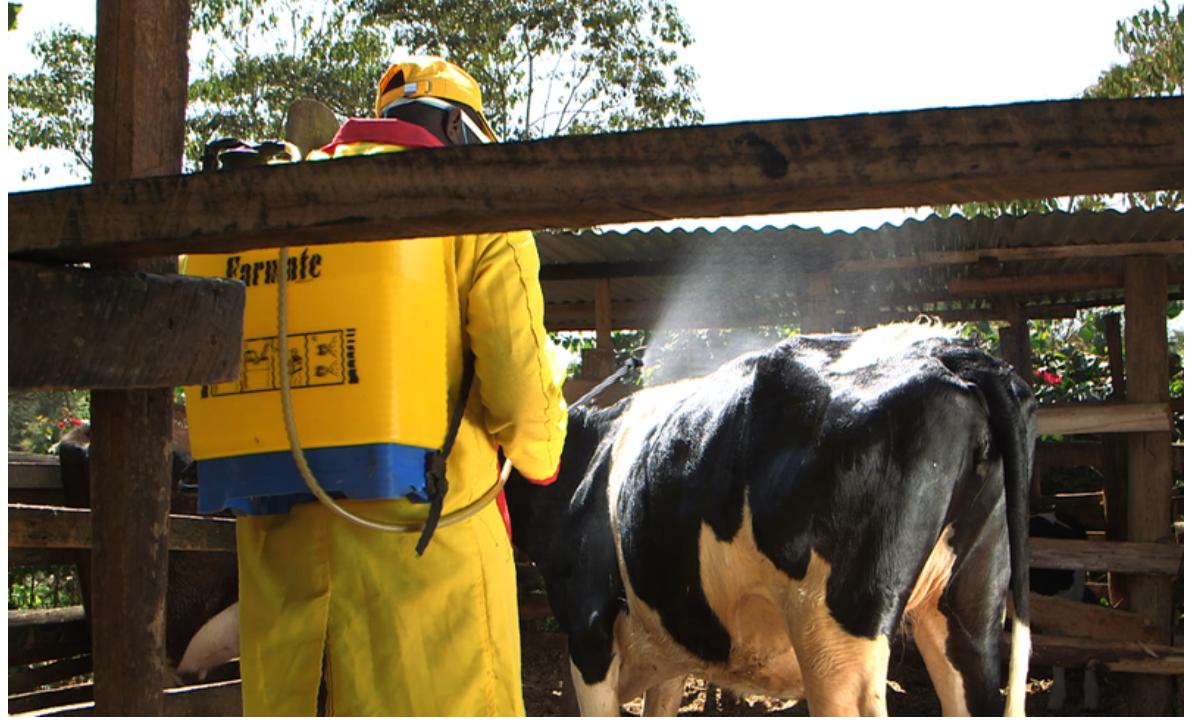
Bwana mmoja aliyevalia aproni ya [cs] yellow [cs] anaonekana kuwa na mtungi uliobeba dawa au maji kwa mgongo wake na mbele yake kunaye ng'ombe. Anamnyunyuzia kile alichokibeba katika huo mtungi wake.